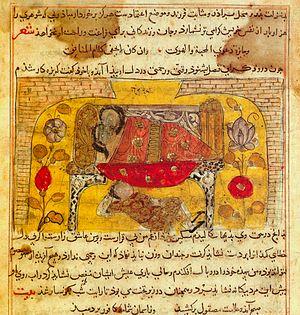
Les thèmes de la miniature persane sont pour la plupart liés à la mythologie persane et à la poésie. Les artistes occidentaux ont surtout découvert la miniature persane au début du XXᵉ siècle. Les miniatures persanes utilisent de la géométrie pure et une palette de couleurs vives. L'aspect particulier de la miniature persane réside dans le fait qu'elle absorbe les complexités et qu'elle réussit étonnamment à traiter des questions comme la nature de l'art et la perception dans ses chefs-d'œuvre.